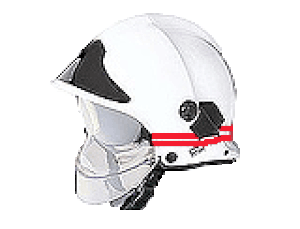
Un pompier est une personne principalement entraînée à combattre le feu, mais qui est aussi apte à offrir une gamme de secours de diverses natures. Sa mission principale est de protéger les personnes, les biens et l'environnement.